Kashmir Smast

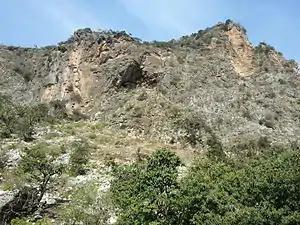
View of one of the caves from the Kashmir Smast

The Kashmir Smast caves, also called Kashmir Smats, are a series of natural limestone caves, artificially expanded from the Kushan to the Shahi periods, situated in the Babuzai Sakrah mountains in the Katlang Valley Mardan in Northern Pakistan. According to recent scholarship based on a rare series of bronze coins and artifacts found in the region, the caves and their adjacent valley probably comprised a sovereign kingdom in Gandhara which maintained at least partial independence for almost 500 years, from c. 4th century AD to the 9th century AD. For most of its history, it was ruled by White Hun (or Hephthalite) governors or princes.